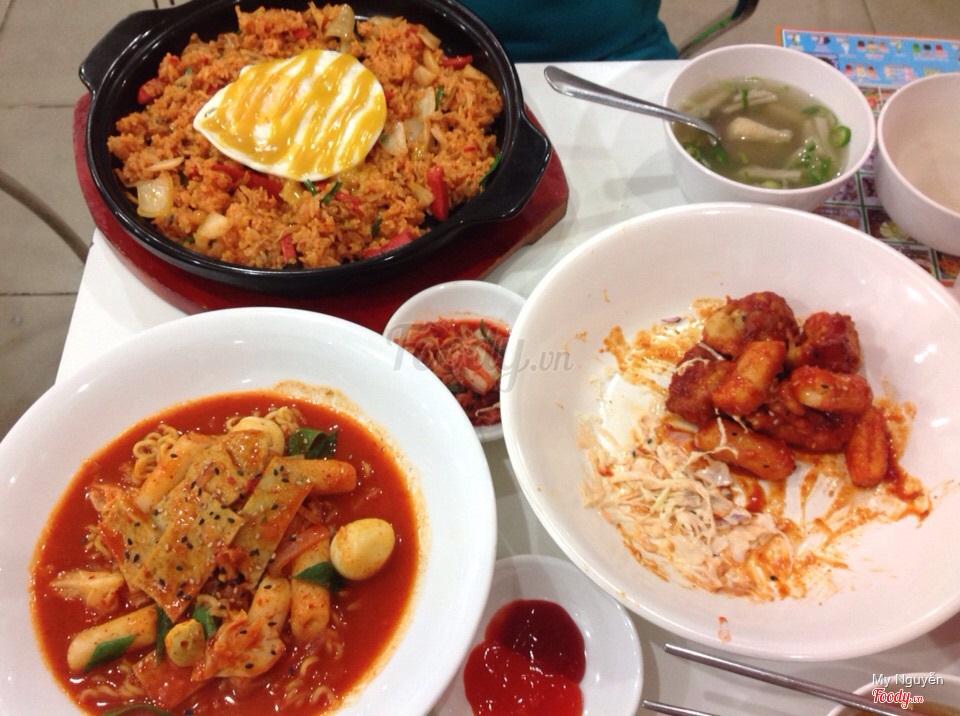
ở trên bàn có những món ăn đang được bày ra